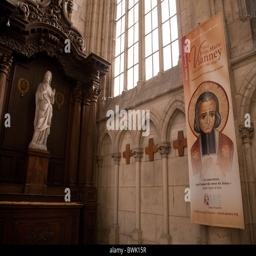
a poster about person , cathedral